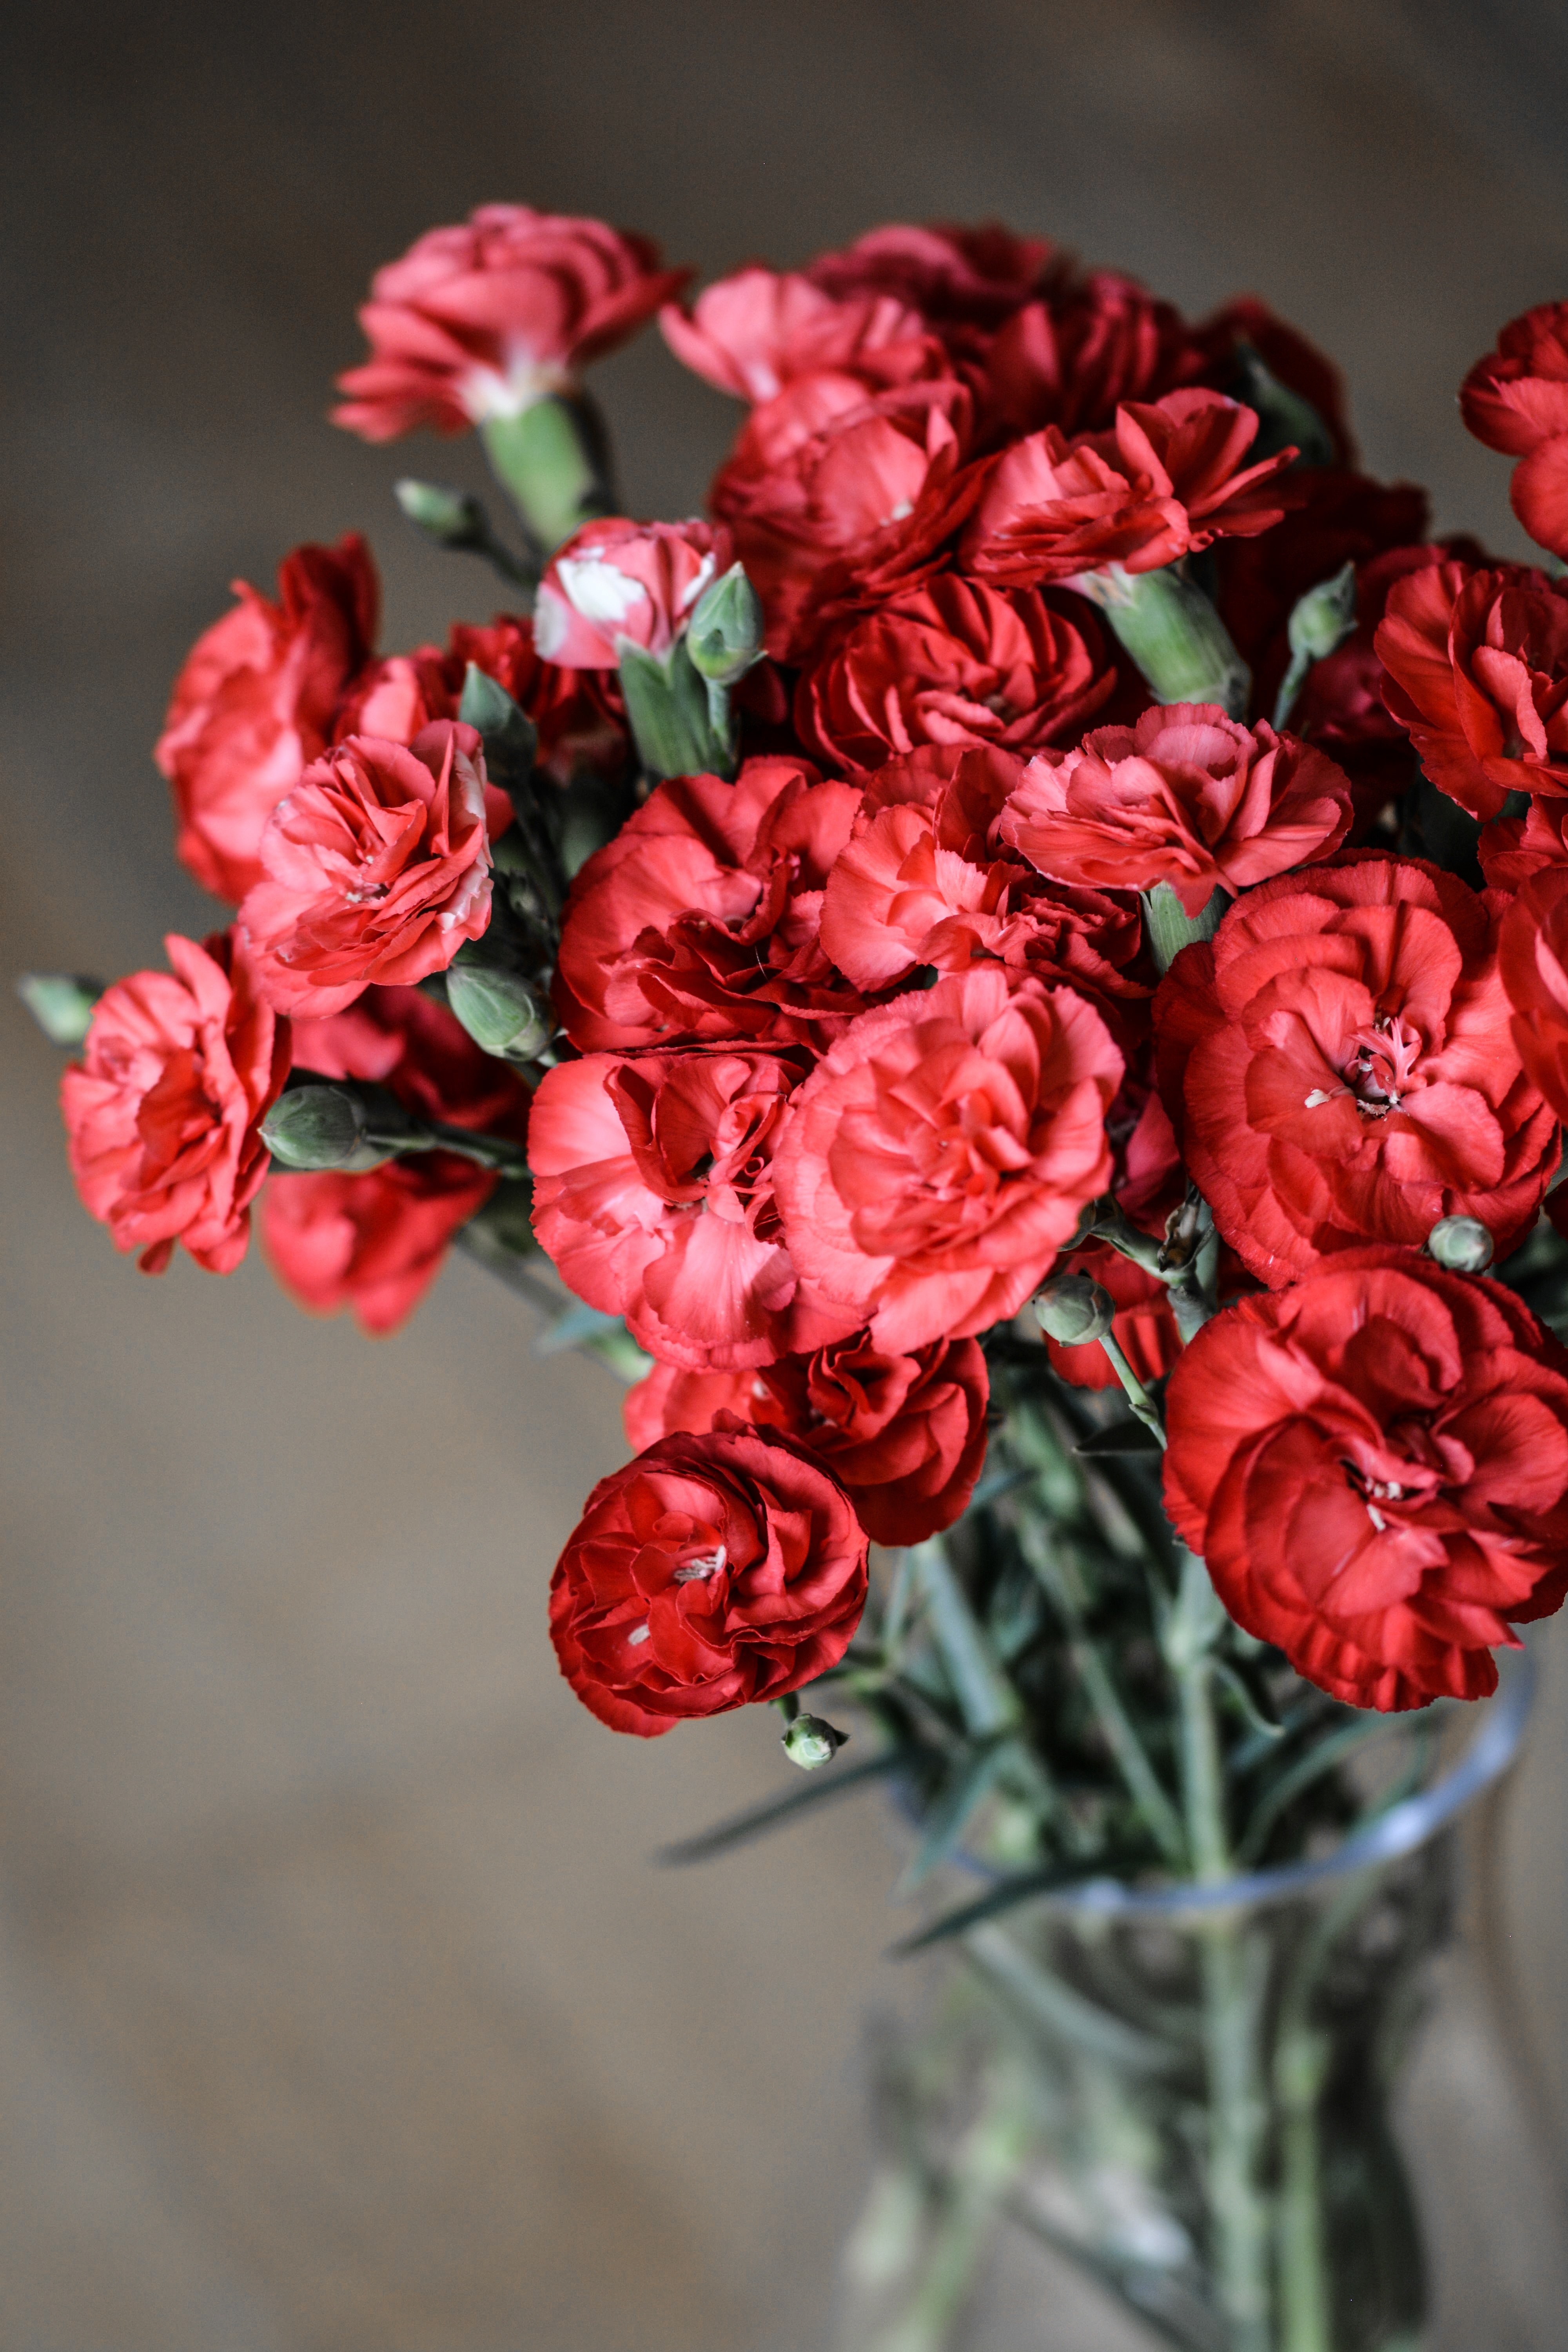
nature, blossom, plant, vintage, flower, petal, bloom, bouquet, rose, decoration, red, smooth, blooming, pink, flora, flowers, carnation, seasonal, floristry, dianthus, botanic, macro photography, flowering plant, garden roses, rose family, flower bouquet, floral design, land plant, flower arranging